Agnes Broun

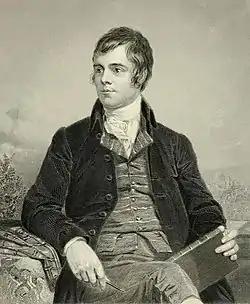
Robert Burns

Agnes is widely known to have entertained her young "Rabbie" with legends from local oral traditions, and folk songs. The biographer Hecht relates that ""her sweet singing was heard as she went about the heavy work of the day, for she had a good voice and a wonderful stock of old and new ballads and songs, such as were current amongst the people. ... In the art of story-telling she had a rival in an old linswoman, Betty Davidson, who was frequently a guest in the little household at Alloway.""